Western culture

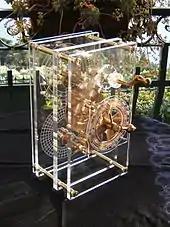
The Greek Antikythera mechanism is generally referred to as the first known analogue computer.

The ballet is a distinctively Western form of performance dance. The ballroom dance is an important Western variety of dance for the elite. The polka, the square dance, the flamenco, and the Irish step dance are very well known Western forms of folk dance.